No Limit (TV series)

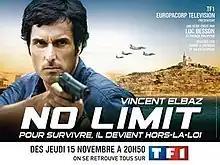
TV poster

No Limit is a 2012 French television action-adventure series created by filmmaker Luc Besson with Franck Philippon through Besson's EuropaCorp company. Along with "", it represents one of Besson's first forays into television, although this time as a writer as well as a producer.